Red-shouldered macaw

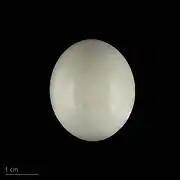
"Diopsittaca nobilis" (MHNT)

The red-shouldered macaw nests in a hole in a tree. There are usually three or four white eggs in a clutch. The female incubates the eggs for about 24 to 26 days, and the chicks fledge from the nest about 54 days after hatching.